Derwentcote Steel Furnace

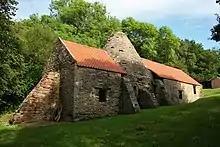
Derwentcote Steel Furnace

Derwentcote Steel Furnace, Rowlands Gill, near Newcastle upon Tyne, England, built in 1720, is an example of an early cementation furnace which produced high-grade steel. A Grade I listed building, it is part of an industrial and mining site that has been protected as a scheduled monument.